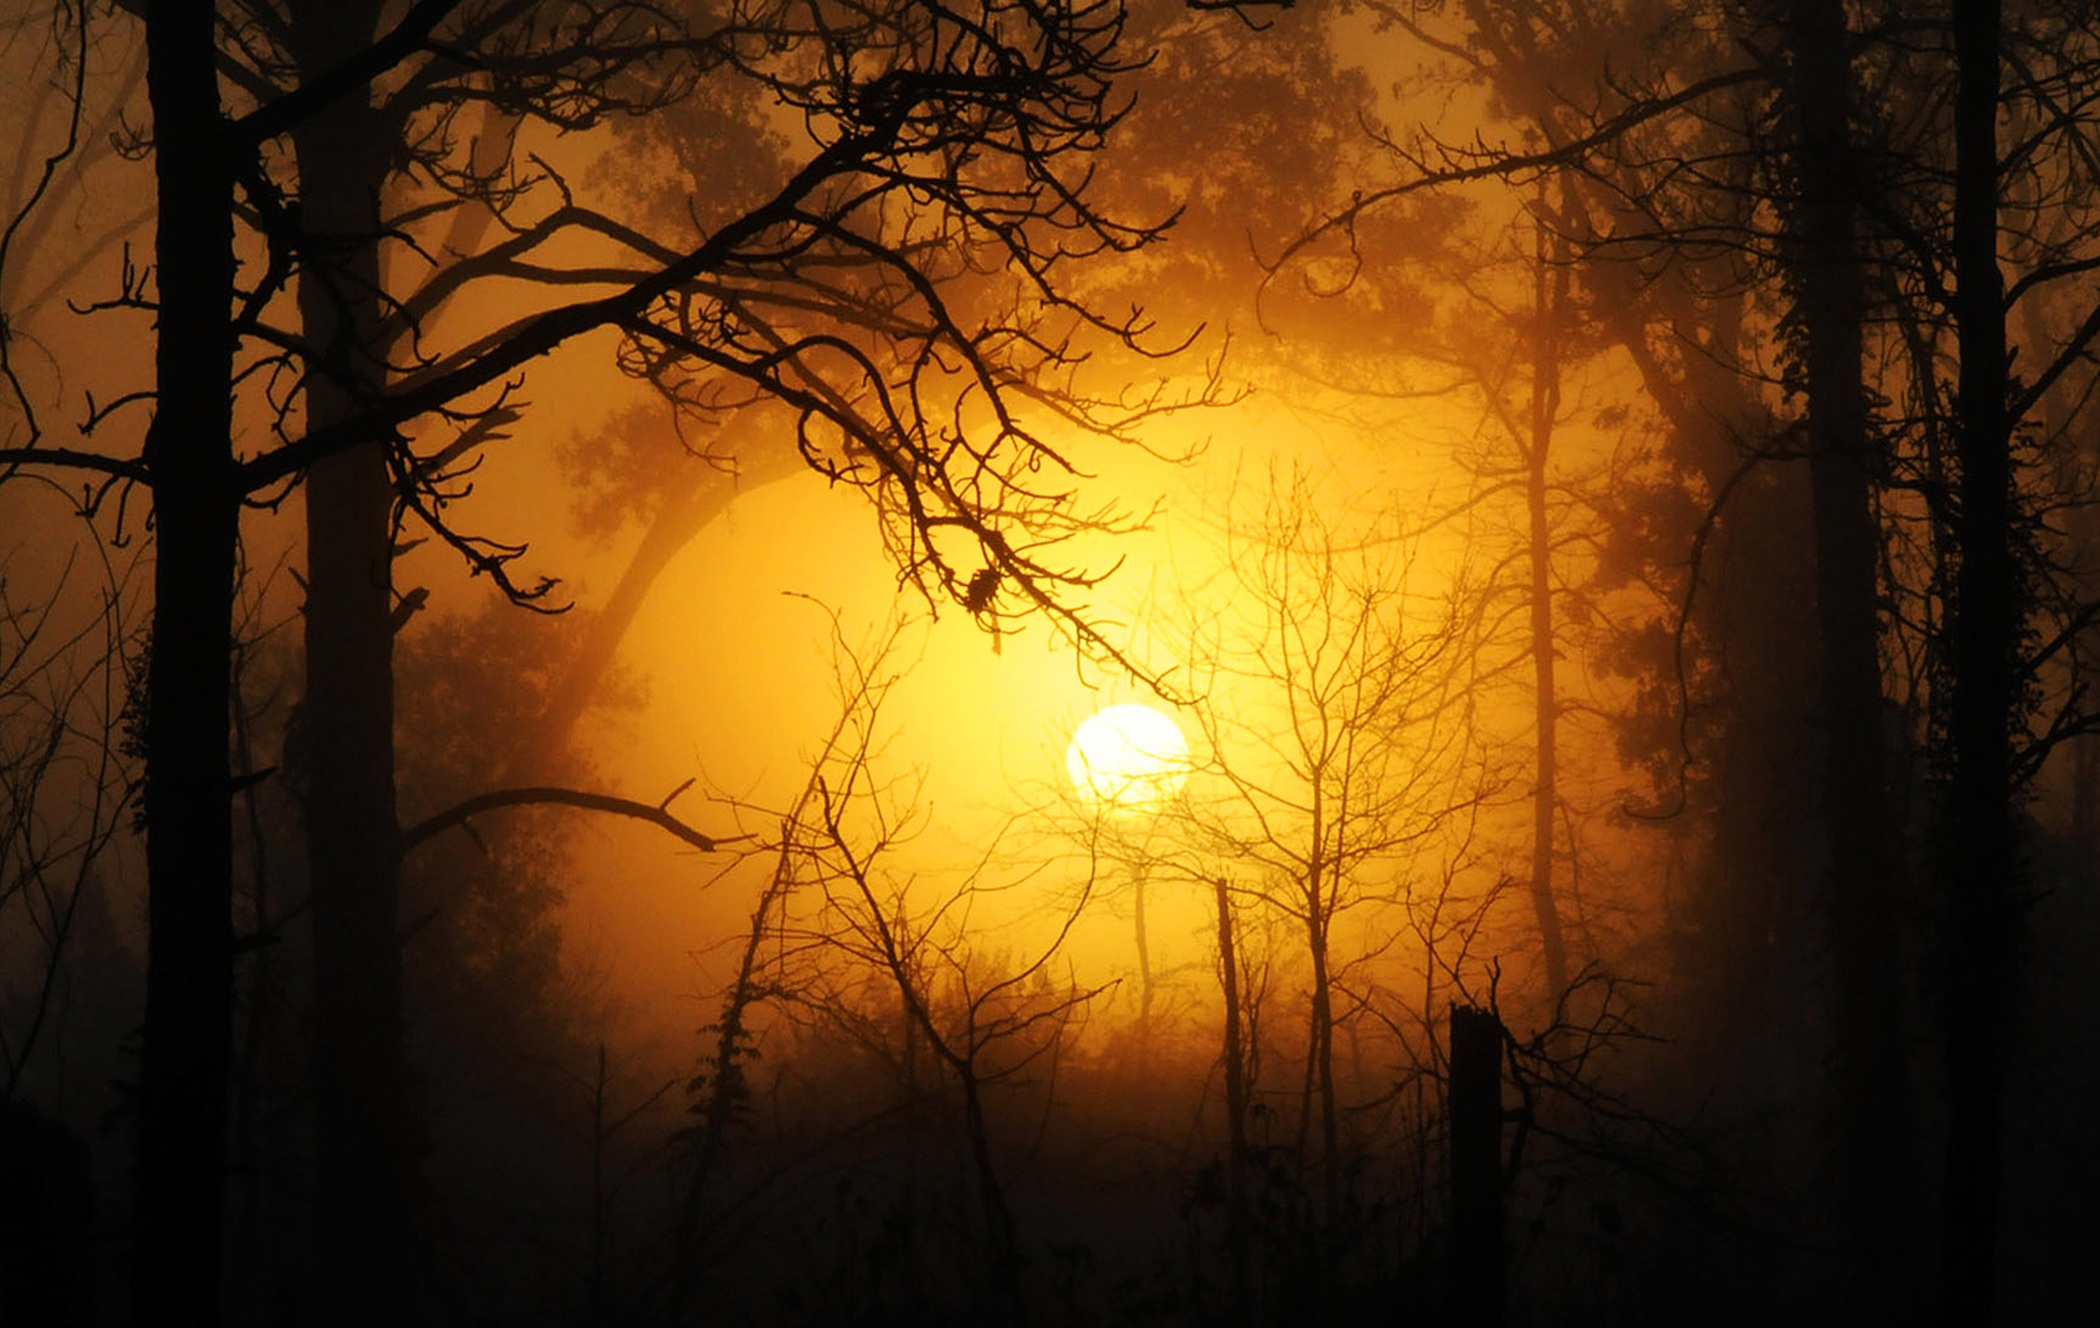
landscape, tree, nature, forest, branch, light, sky, sun, fog, sunrise, sunset, mist, sunlight, morning, dawn, atmosphere, evening, orange, reflection, autumn, darkness, yellow, atmospheric phenomenon